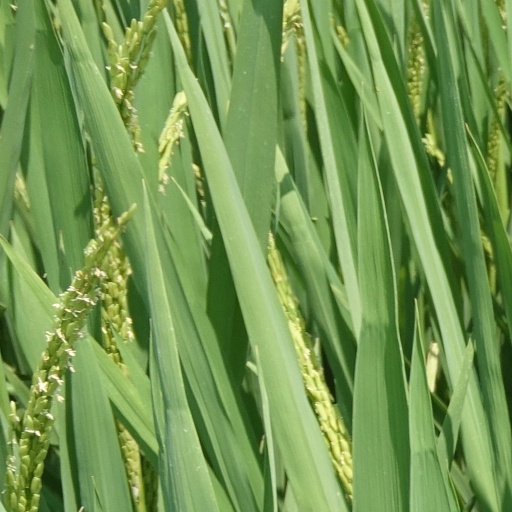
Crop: rice